Morrisville, North Carolina

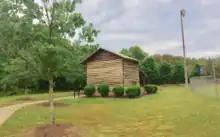
Shiloh Park

Morrisville operates under the council–manager form of government. The citizens elect a mayor and town council as the town's governing body. After each municipal election, the town council selects a mayor pro tem. The town manager, Martha Paige, is appointed by the council to serve as the chief operating officer administering all municipal affairs. The current mayor is TJ Cawley and mayor pro tem is Liz Johnson. Morrisville Council members include Steve Rao, Vicki Scroggins-Johnson, Satish Garimella, Anne Robotti, and Donna Fender.